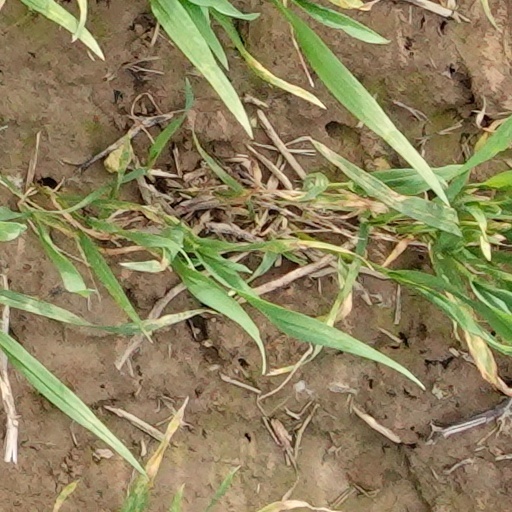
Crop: wheat